Daming Lake

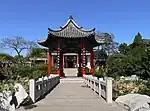
Moon lit Pavilion

The Moon-lit Pavilion is located on the north-eastern shore of the lake. It is connected to a large hall via a bridge. Military governor of Shandong and warlord Han Fuju had an emergency escape tunnel constructed that connected the basement of this hall to the outer city. The tunnel was used by Kuomintang general Wang Yaowu to escape from the city at the end of the Battle of Jinan during Chinese Civil War era.